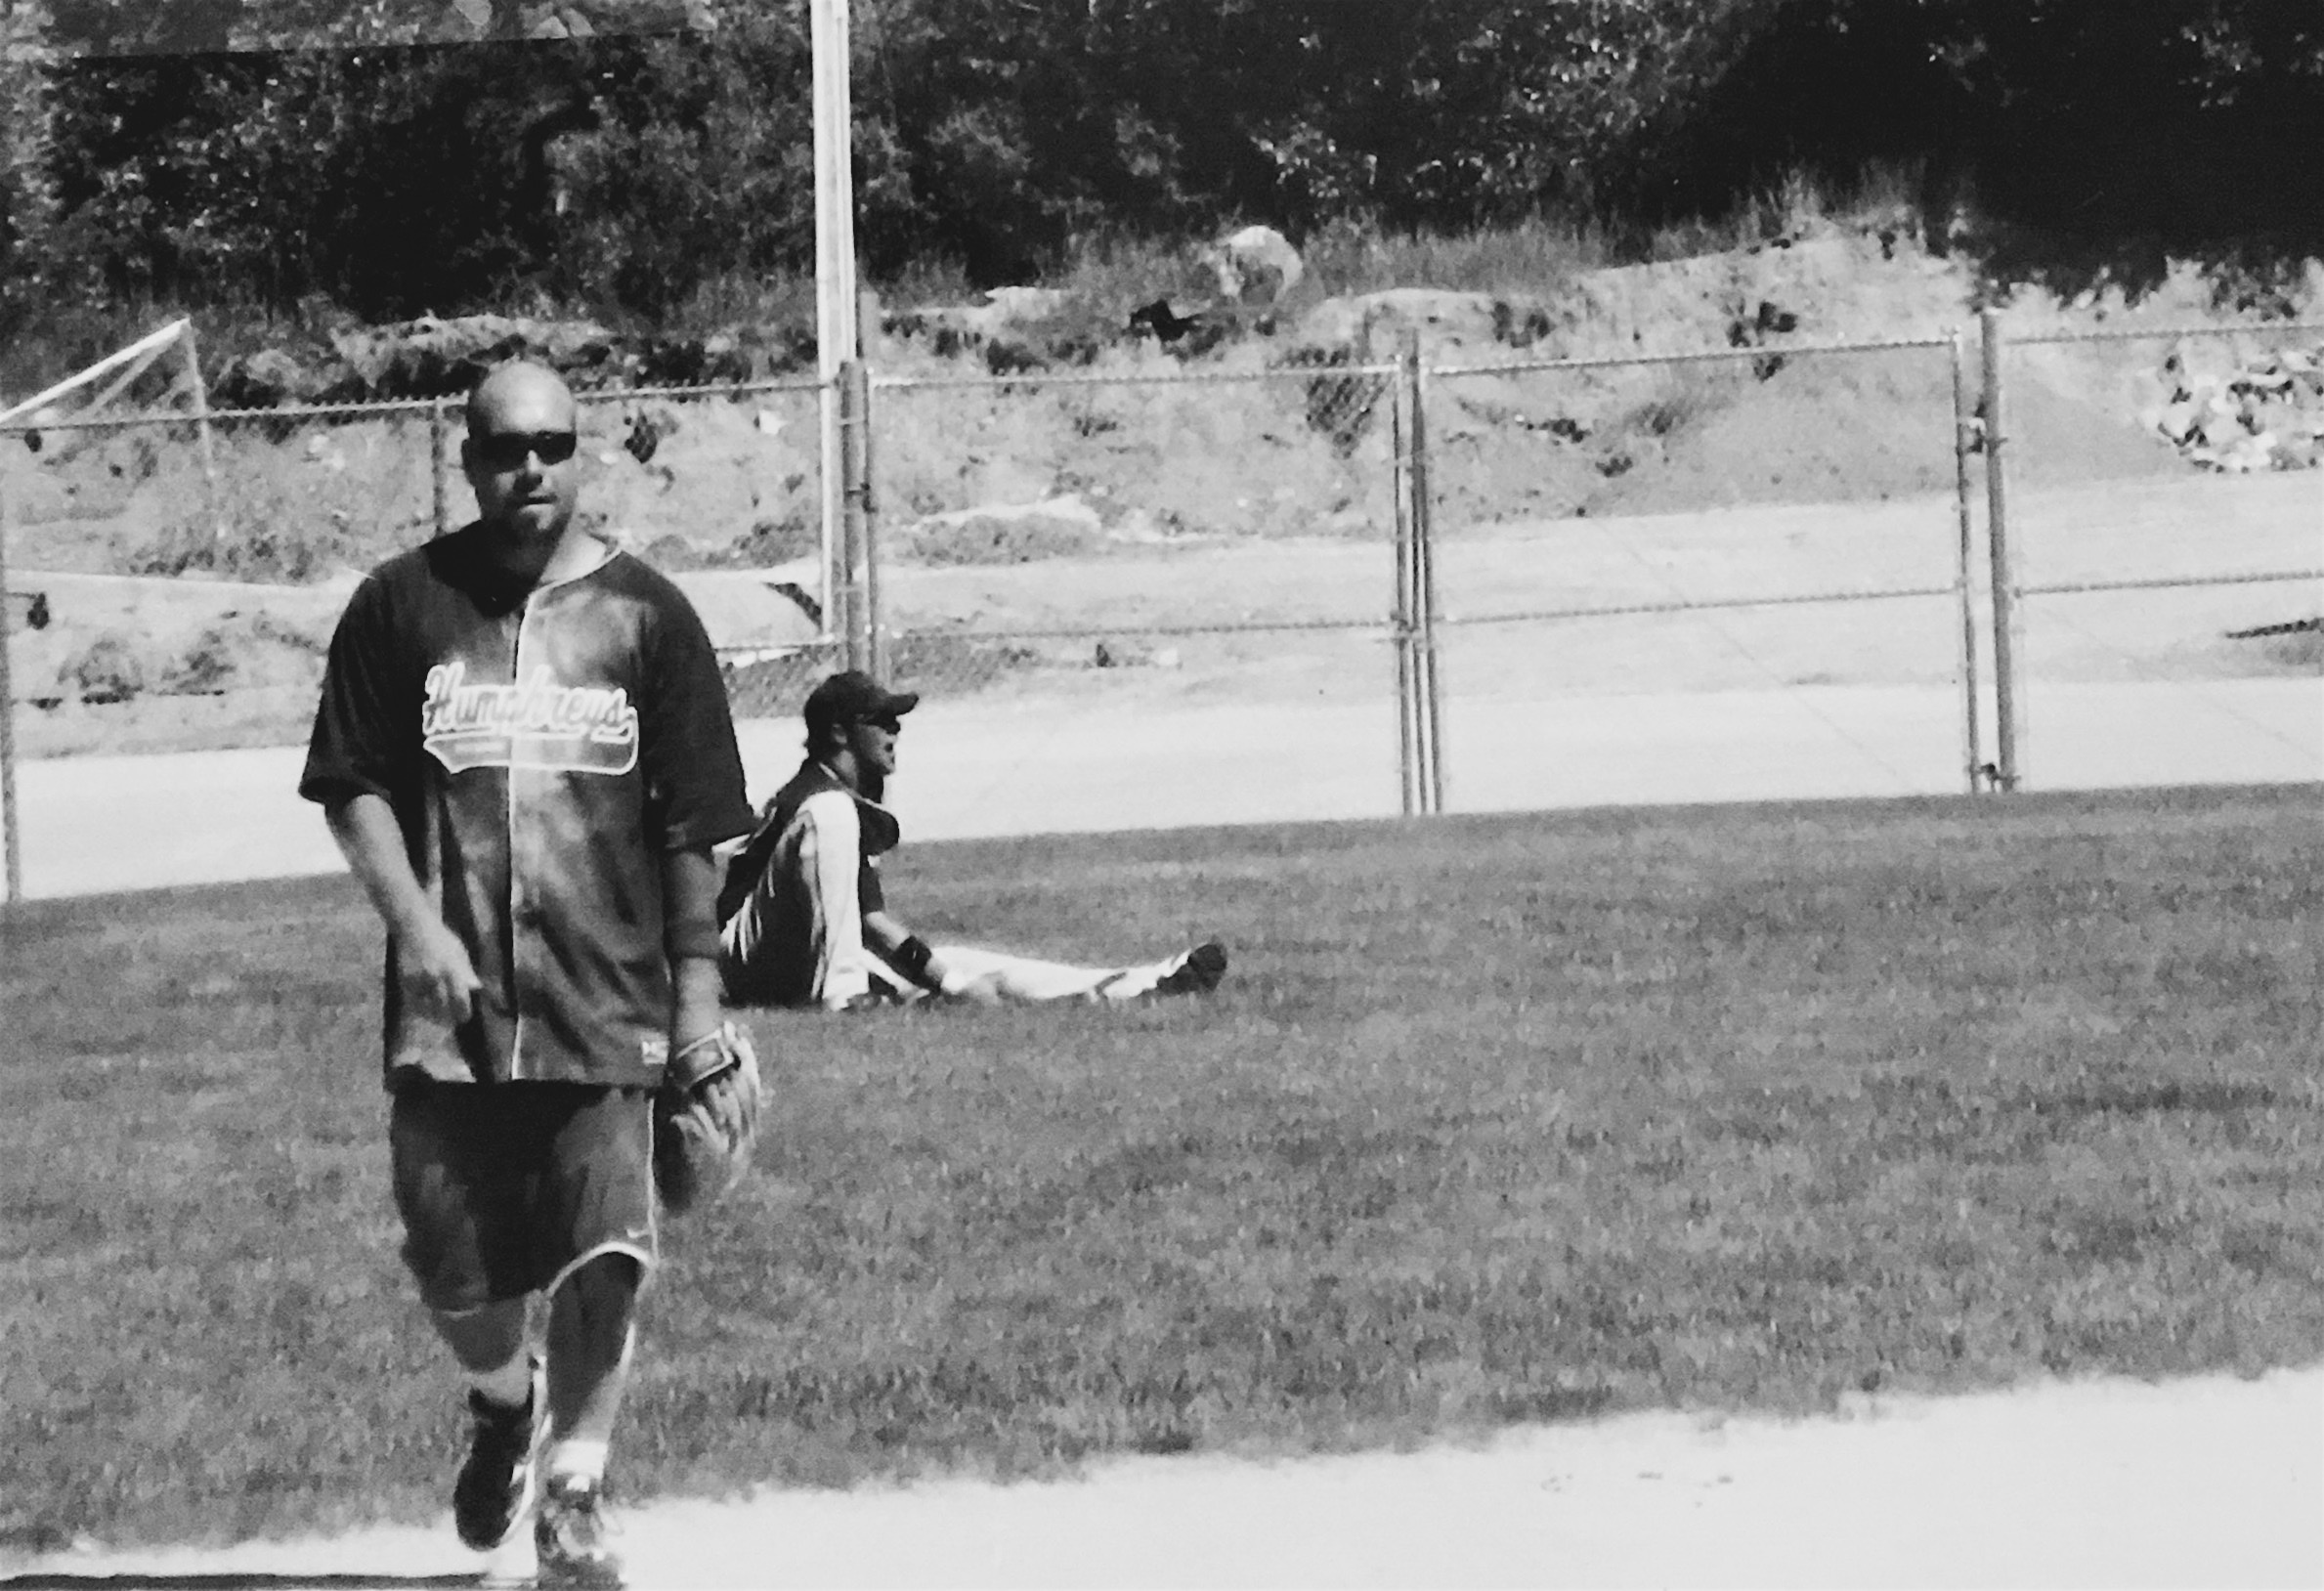
black and white, monochrome, player, sports, monochrome photography